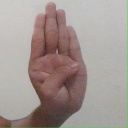
अक्षर: ब